Honda CX series

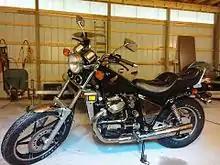
1983 Honda CX650C

The CX650 Custom was a one-year model produced in 1983 for the US market. Like other CX customs, especially the CX400C designed for Asia-Pacific, this model was a cruiser. The frame is completely different, and the styling was marketed to accommodate the American desire for the low stretched look of American cruiser bikes. Its semi chopped fork, tear drop tank, low seat and truncated exhaust gave it a very rakish look. However, it was very similar in styling and price range to the 750 Shadow and Honda elected to have only one cruiser bike in that class, thus the reason for its short model life.